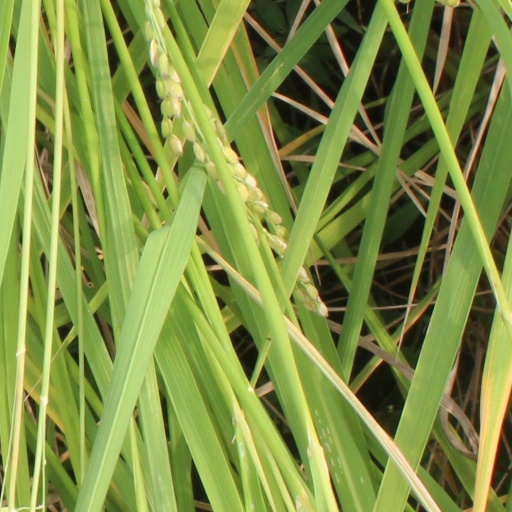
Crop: rice